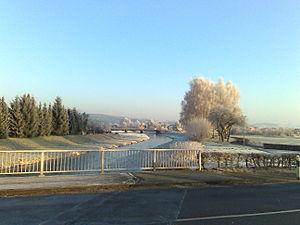
La Rhume est un affluent de la Leine long d'environ 48 km en Basse-Saxe. Sa source présente un des débits les plus élevés des sources karstiques d’Europe. Sa source naît de la convergence de plusieurs écoulements souterrains issus du sous-sol du Hartz.